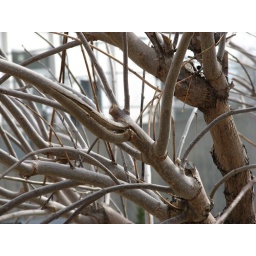
this tree is in front of my parents' house